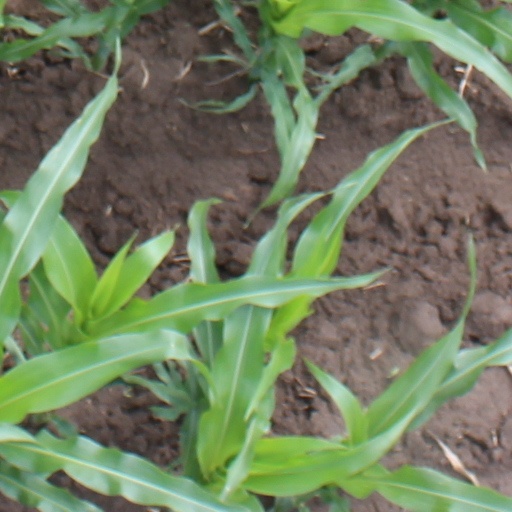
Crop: maize; corn